Shubhangi Atre

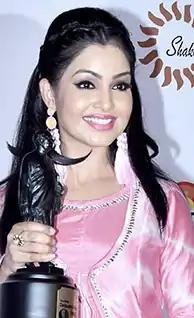
Atre in 2018

Shubhangi Atre (born 11 April 1981) is an Indian television actress. Atre debuted in acting with Ekta Kapoor's "Kasautii Zindagii Kay" where she played Palchinn Basu. She went on to earn numerous recognition and awards success for starring as the titular lead, Kasturi, in Kapoor's "Kasturi" (2007–09), Preeti in the Indian Drama serial "Do Hanson Ka Jodaa" (2009-2010) and Angoori Manmohan Tiwari in the Hindi sitcom "Bhabiji Ghar Par Hain!" (2016–present), that ranks among the longest running Indian comedy sitcoms.